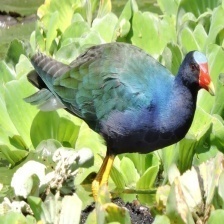
Species: PURPLE GALLINULE
Scientific name: PORPHYRIO MARTINICUS
ImageNet parent category: european_gallinule